Thanh Hóa

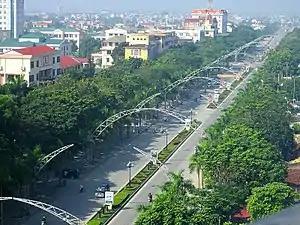
'Lê Lợi Avenue'

As central position of province, Thanh Hoá city is the heart of transport network, where every essential transportation modes are aggregated such as North–South Railway (Vietnam), National Route 1A (Vietnam), National Route 47, buses system and many other provincial routes.